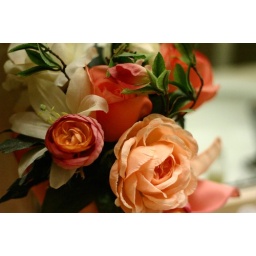
flowers in the girls bathroom